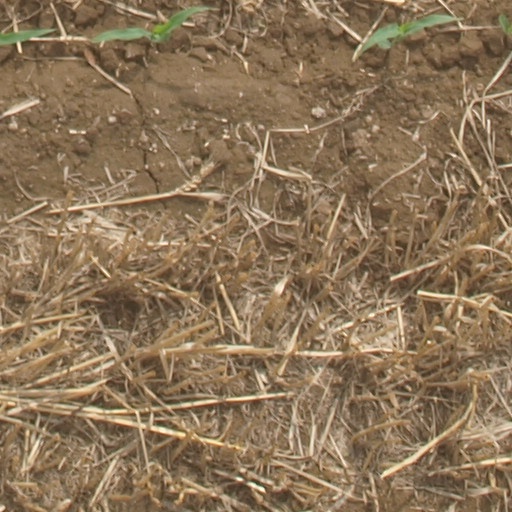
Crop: maize; corn